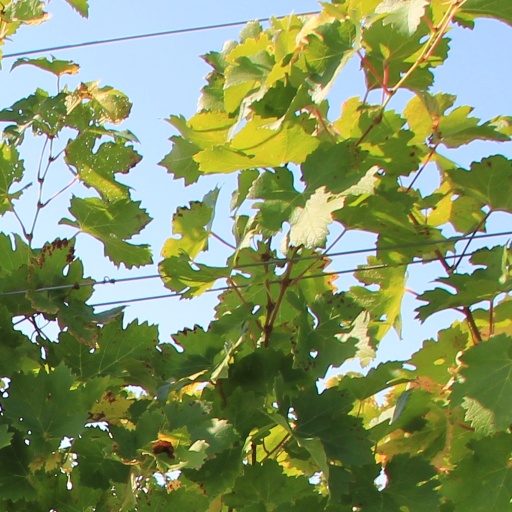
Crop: grape